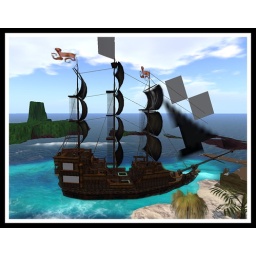
Tropical blueish green water and pirate ship in Second Life